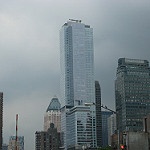
Scene: Outdoor